Tea

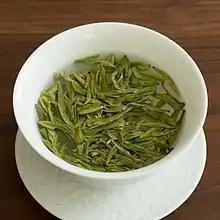
Longjing green tea being infused in a "gaiwan"

Tea is an aromatic beverage prepared by pouring hot or boiling water over cured or fresh leaves of "Camellia sinensis", an evergreen shrub native to East Asia which probably originated in the borderlands of south-western China and northern Myanmar. Tea is also made, but rarely, from the leaves of "Camellia taliensis" and Camellia formosensis. After plain water, tea is the most widely consumed drink in the world. There are many types of tea; some have a cooling, slightly bitter, and astringent flavour, while others have profiles that include sweet, nutty, floral, or grassy notes. Tea has a stimulating effect in humans, primarily due to its caffeine content.